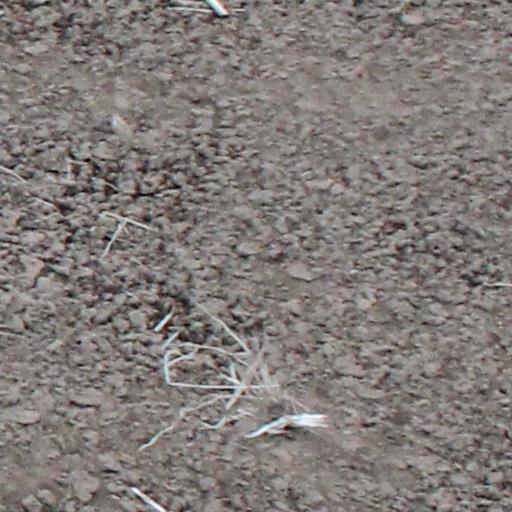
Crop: wheat